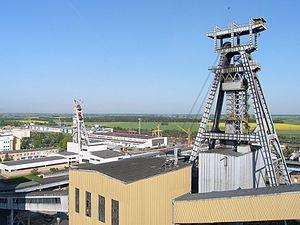
La mine de Bogdanka est une mine souterraine de charbon située en Pologne.